New Zealanders

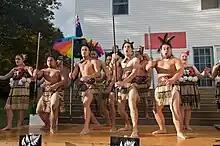
A Māori war dance, called a haka

After 1840, many issues to do with sovereignty and land ownership remained unresolved and, for a long time, invisible while Māori lived in rural communities. When Māori and Pākehā (Europeans) began living in closer proximity, the belief that the country had "the best race relations in the world" was tested. The first Race Relations Concilitator was appointed in 1971 to help combat racial discrimination among New Zealanders.